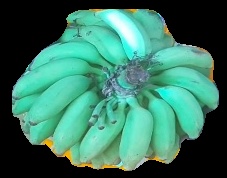
Variety: elakki-bale
Grade: grade2